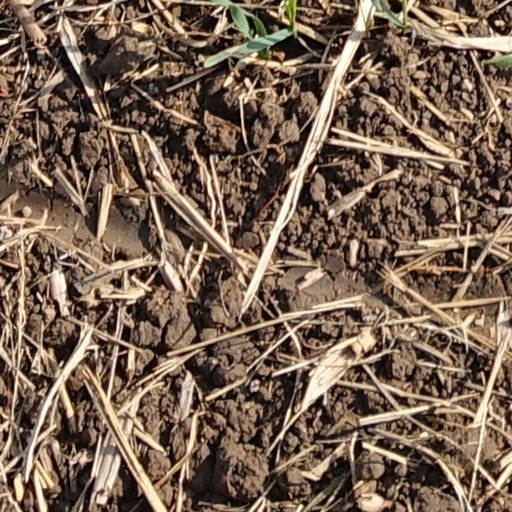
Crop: wheat